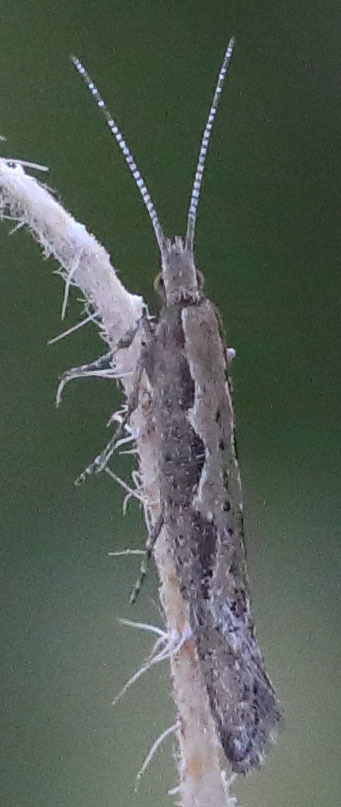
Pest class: diamondback_moth